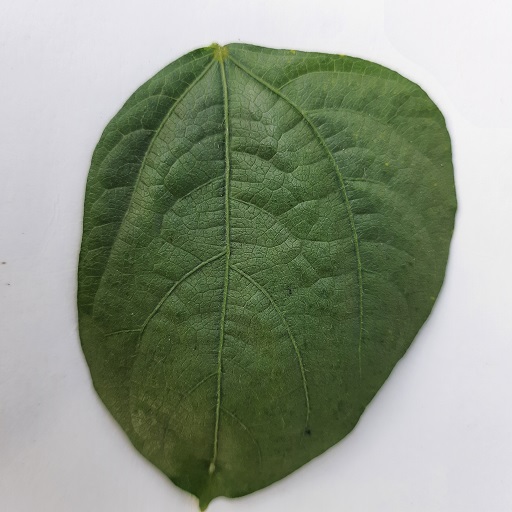
Label: Healthy